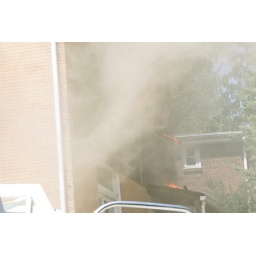
a house fire started from a emptied ashtray into a wastebasket.....no one hurt......2 dogs in the basement rescued